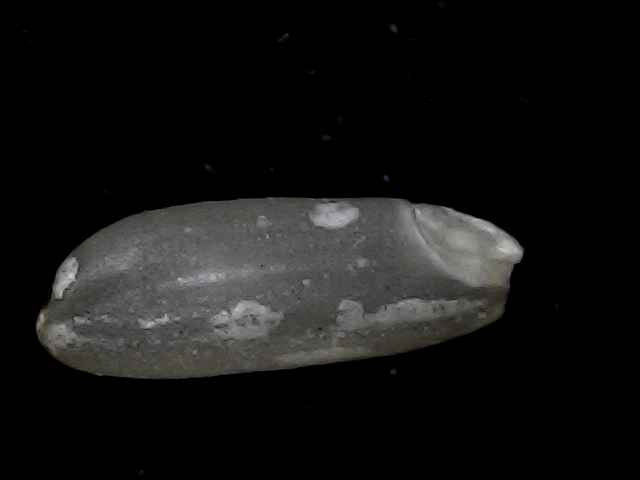
Rice variety: BD93